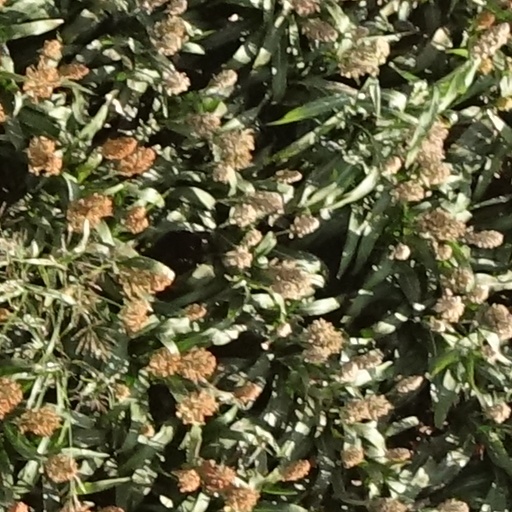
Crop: sorghum